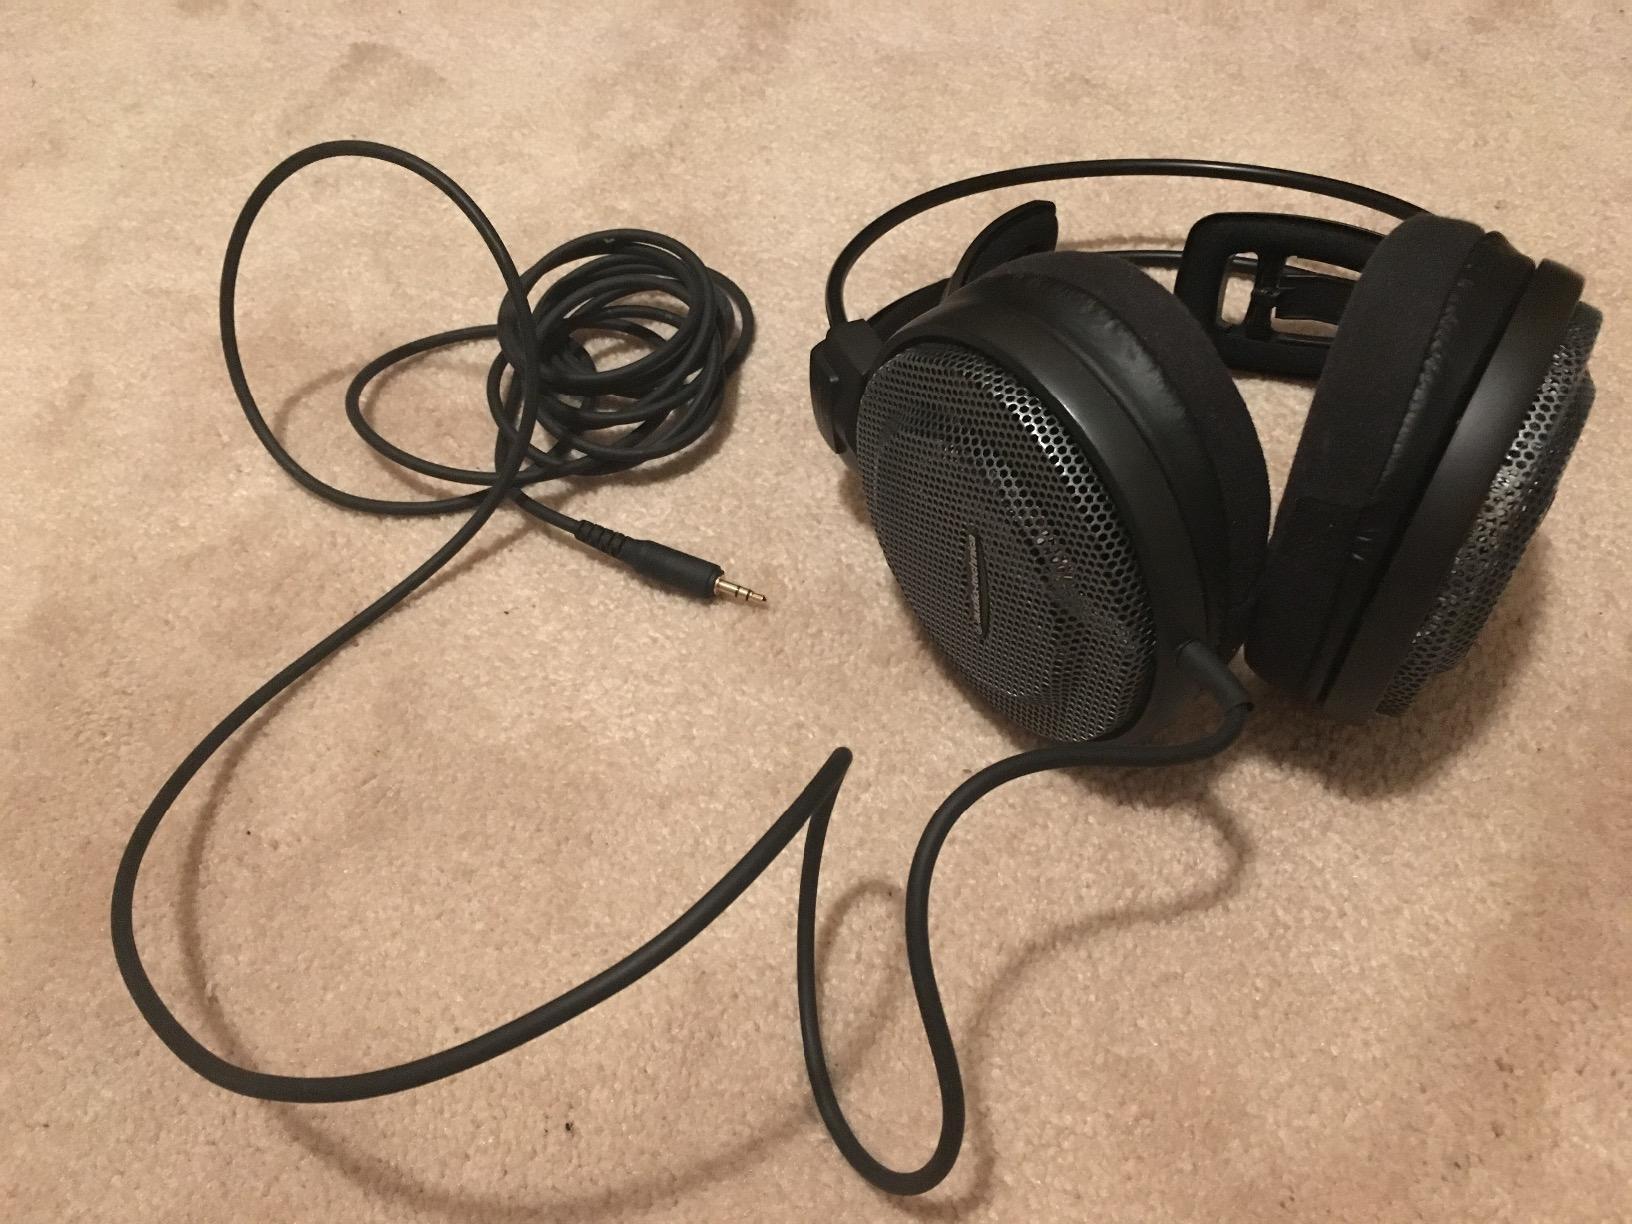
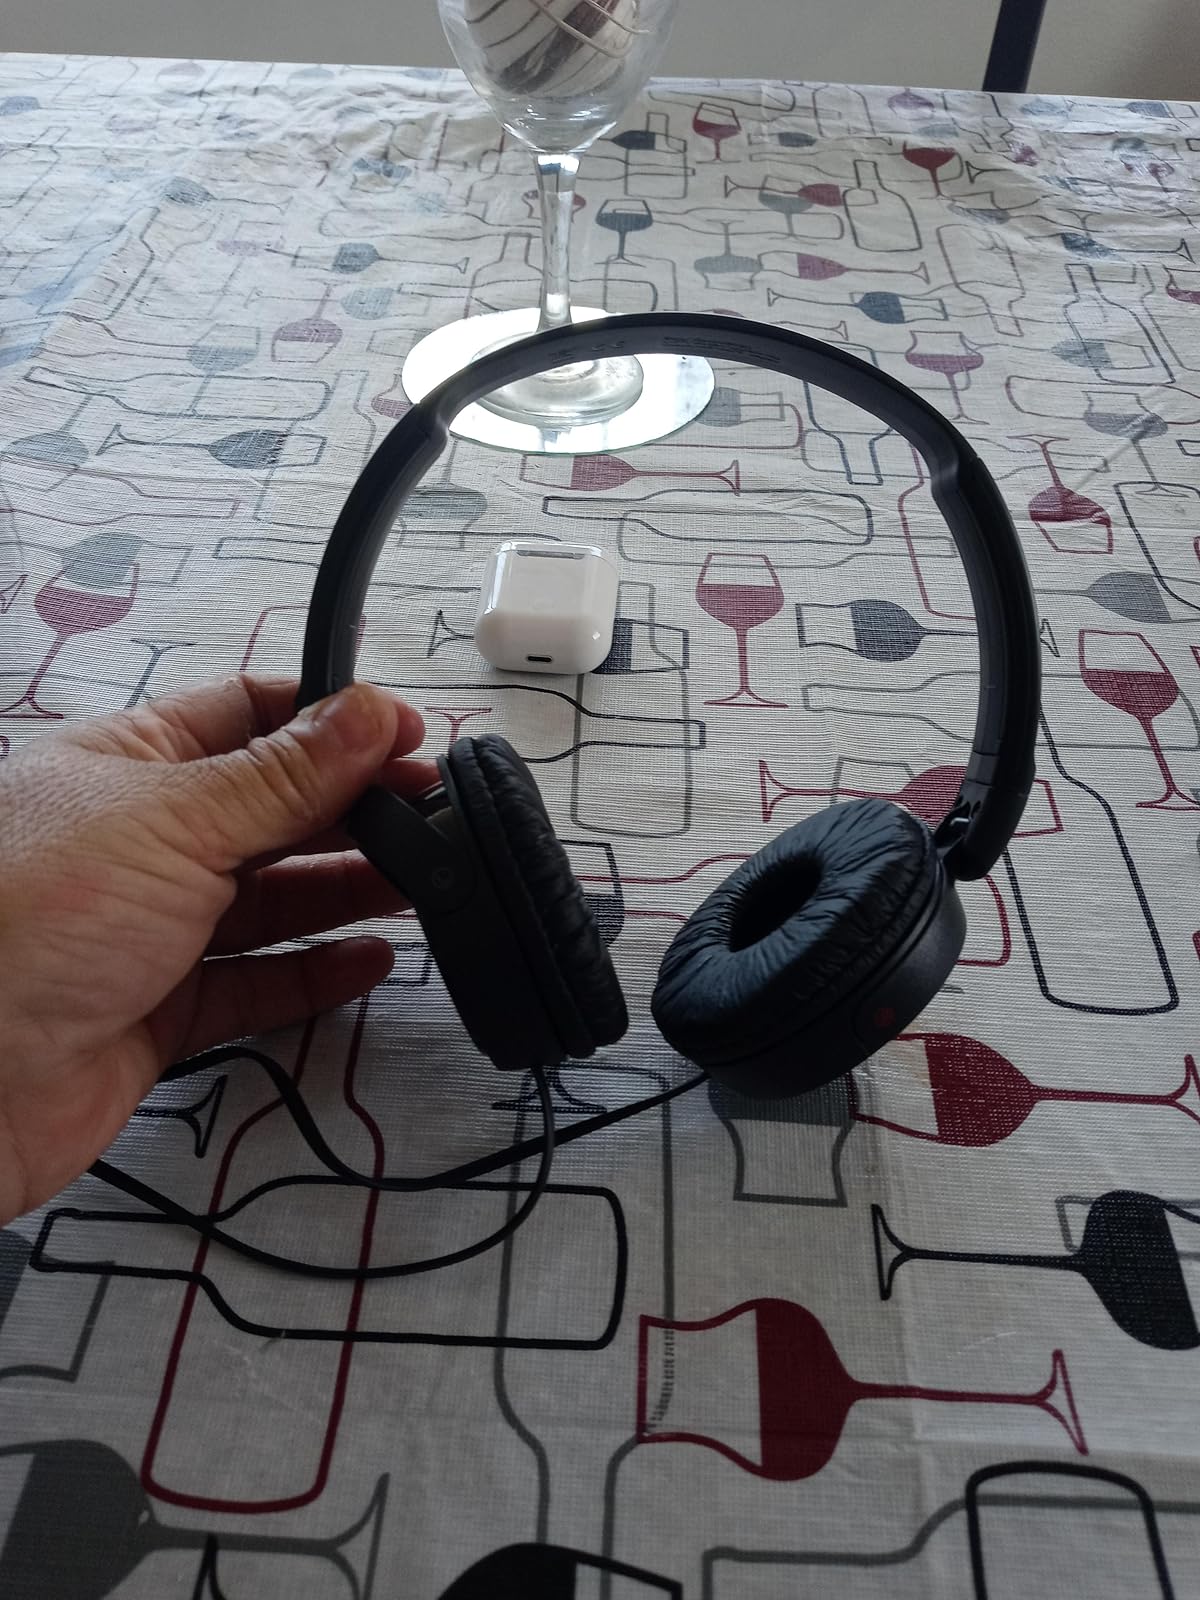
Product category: headphones
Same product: no